Schoolgirls (film)

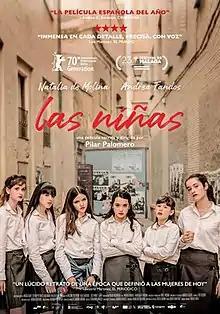
Film poster

Schoolgirls (also known as The Girls) is a 2020 Spanish coming-of-age drama film written and directed by Pilar Palomero, starring Andrea Fandos and Natalia de Molina.